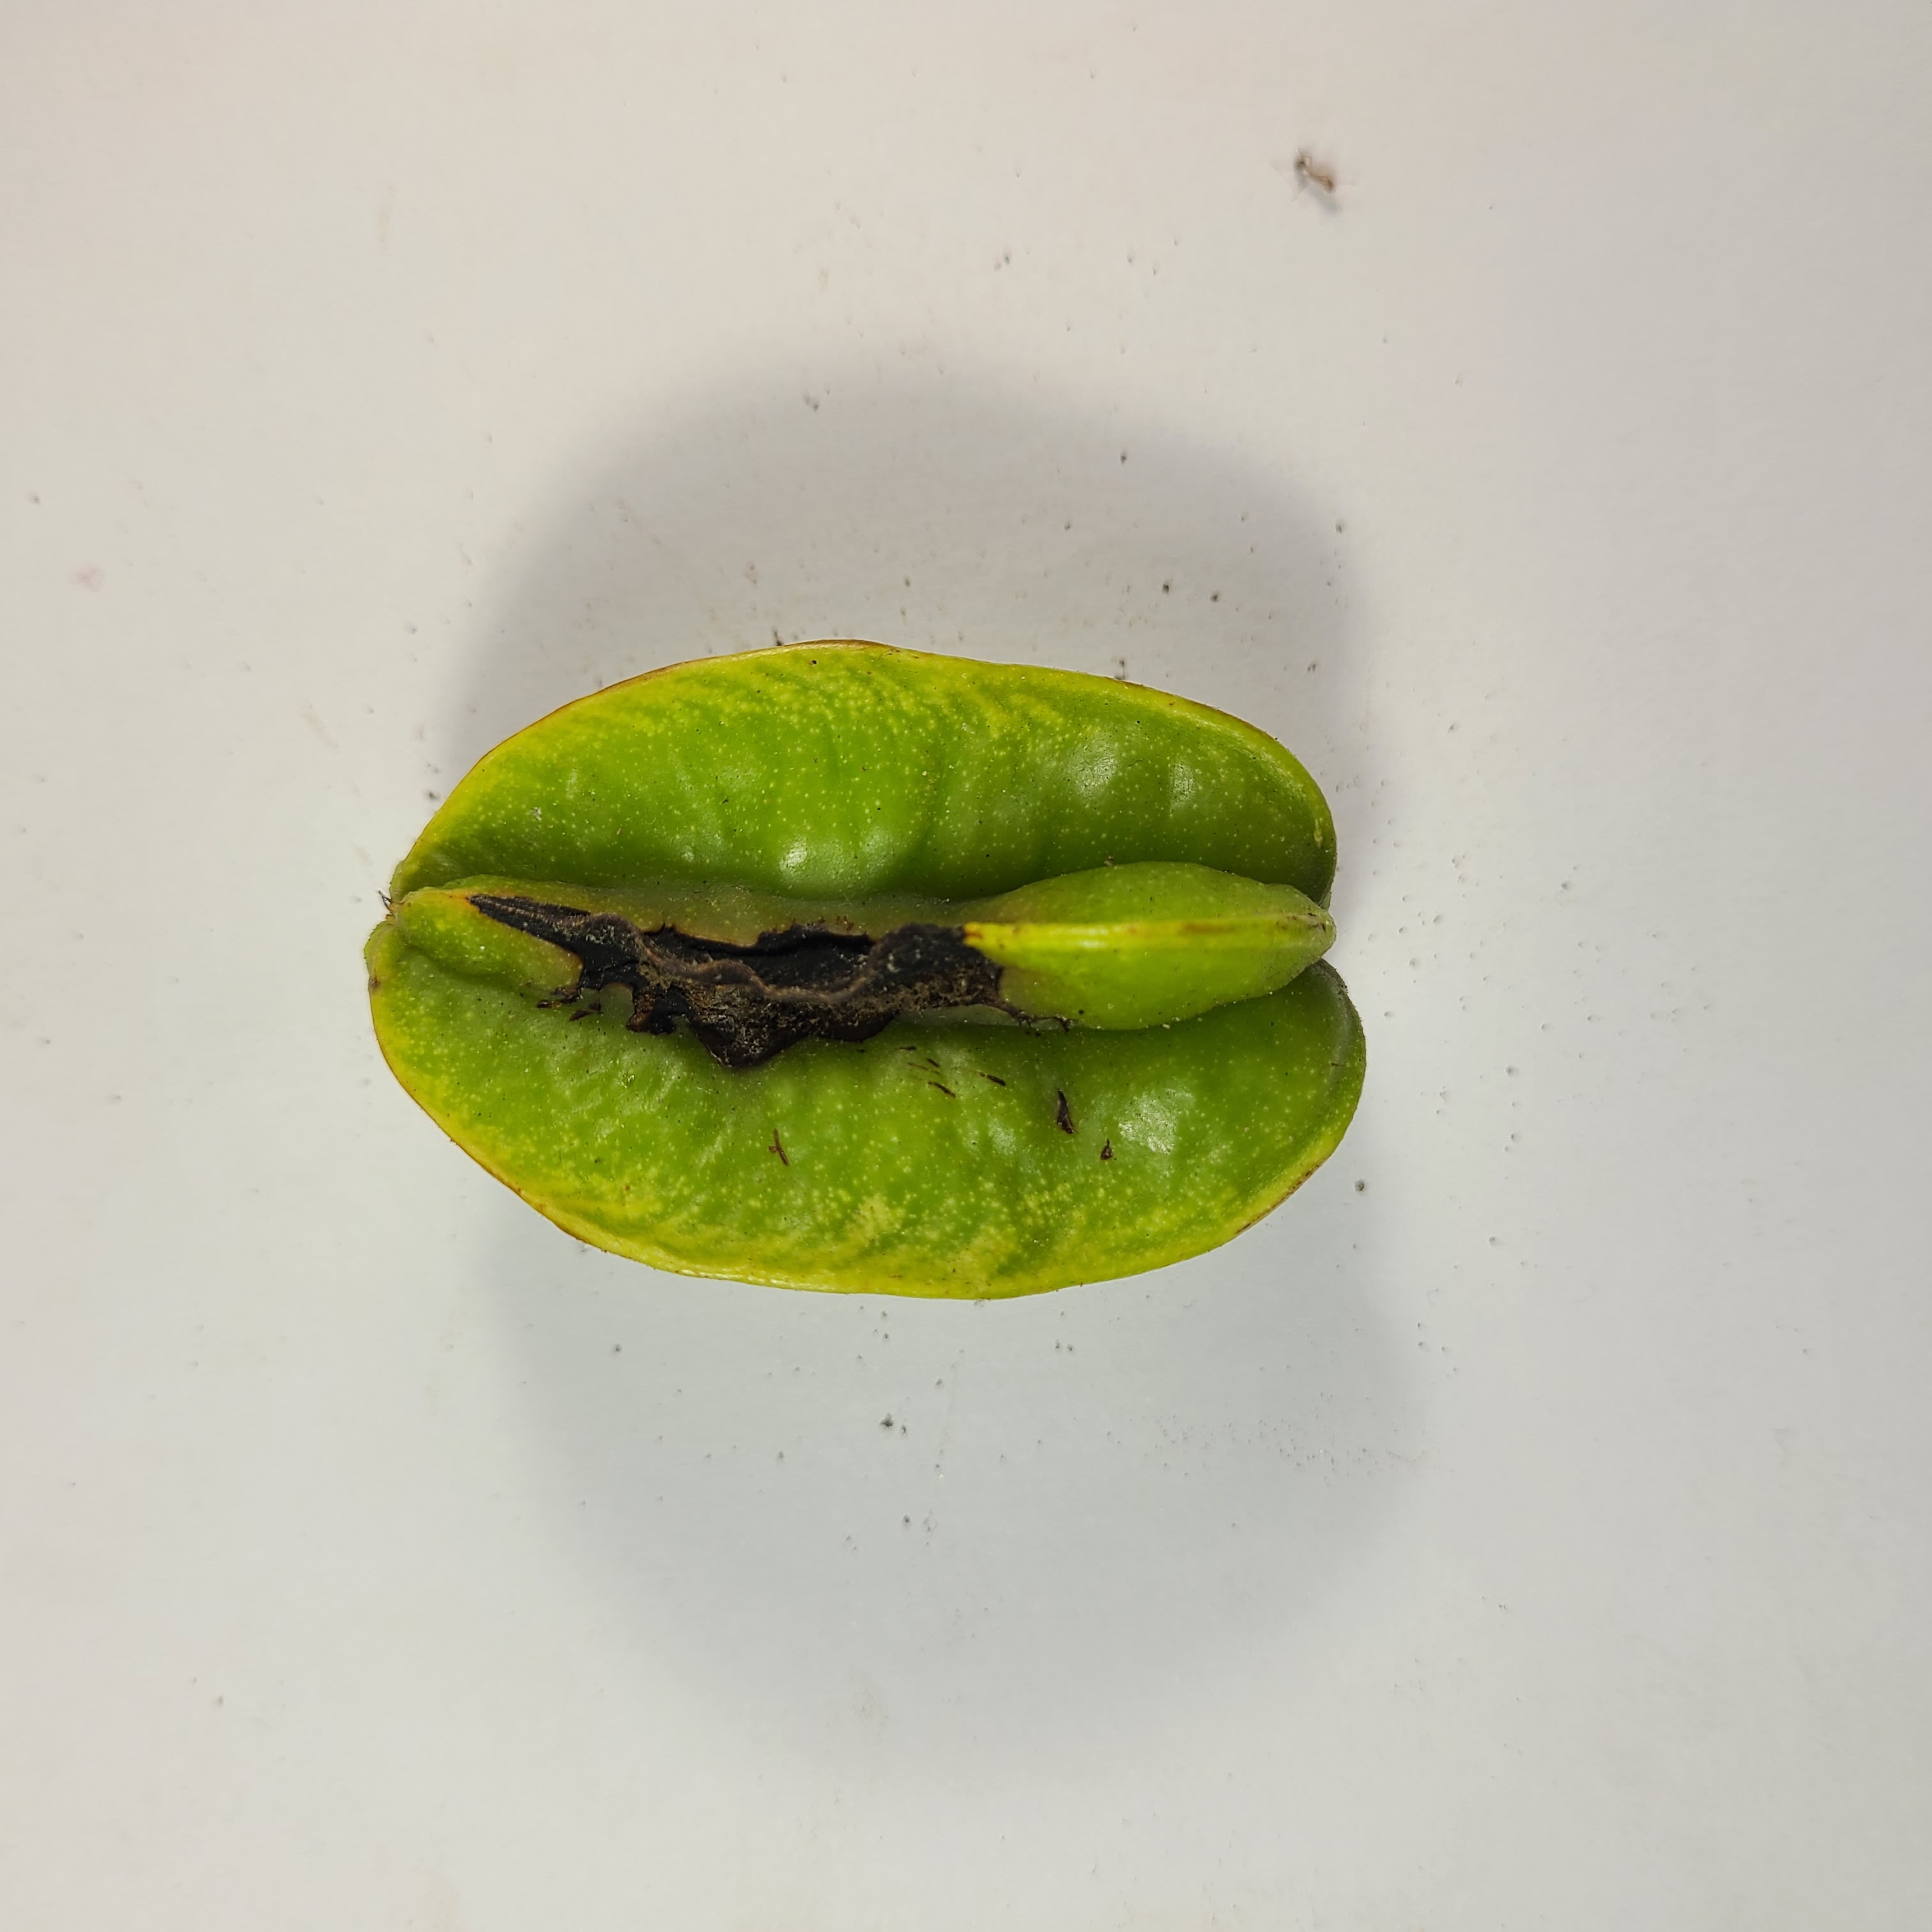
Label: Unhealthy Fruits